Jack Unterweger

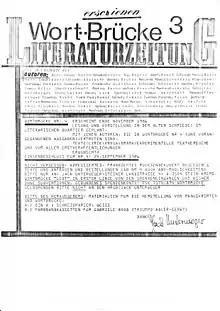
A leaflet written by Jack Unterweger while in prison in 1986, advertising third issue of literature magazine "Wortbrücke" edited by himself, calling for papers for the fourth issue, and asking for financial and material support

Johann "Jack" Unterweger (16 August 1950 – 29 June 1994) was an Austrian serial killer who committed at least twelve murders in Austria, West Germany, Czechoslovakia and the United States.